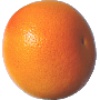
Label: pink_grapefruit